Third and Lexington Avenues Line

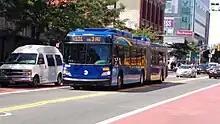
A 2017 XD60 (6069) on the East Village-bound M101 traveling along 125th Street

The M101 spans between Cooper Square in the East Village and Fort George Avenue in Fort George. The M101 runs northbound along Third Avenue from Astor Place to East 125th Street, while southbound buses use Lexington Avenue north of East 24th Street. The M101 continues crosstown on 125th Street to Amsterdam Avenue, running north towards West 193rd Street after Amsterdam Avenue becomes Fort George Avenue. To begin the southbound trip, the M101 makes its first stop at Fort George Avenue and Fort George Hill, then turns south onto Saint Nicholas Avenue, then left (east) onto West 190th Street, followed by a right (south) back onto Amsterdam Avenue. Some northbound buses terminate at 125th Street & Amsterdam Avenue or in both directions at 96th Street.